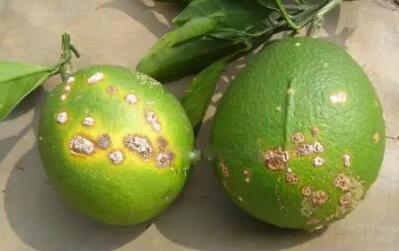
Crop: unknown
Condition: citrus_citrus_canker